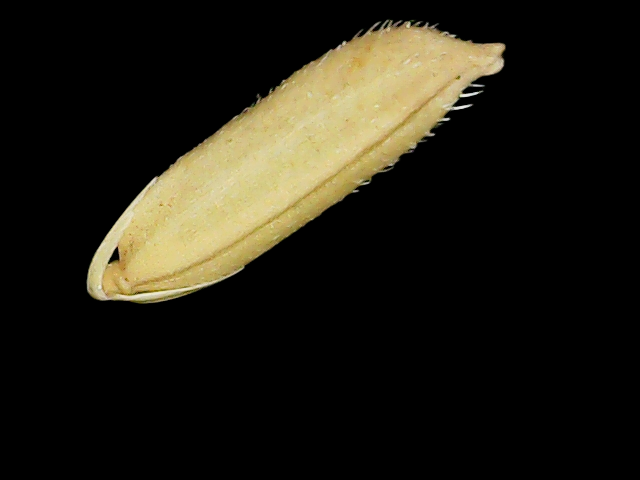
Rice variety: Binadhan11